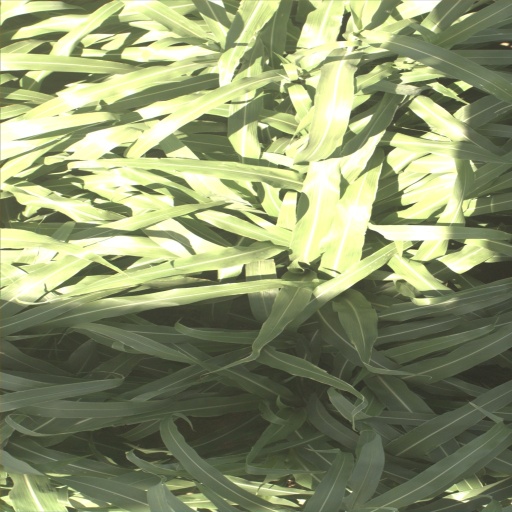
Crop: sorghum